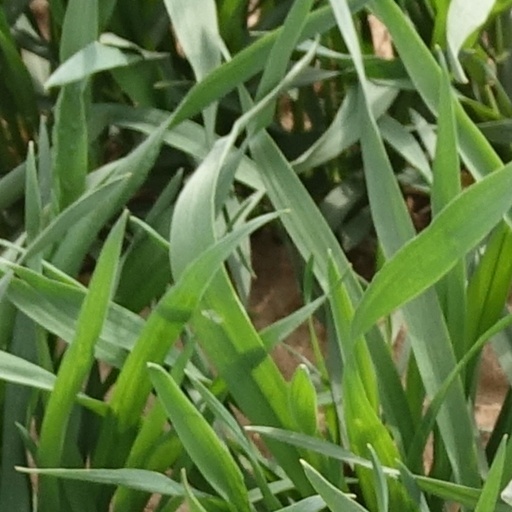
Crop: wheat